Jay Mulucha

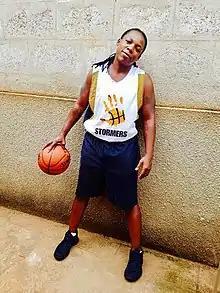
Jay Mulucha

Jay Mulucha is a Ugandan LGBT activist and basketball player of the Magic Stormers, a team participating in the Federation of Uganda Basketball League (FUBA). Mulucha is also one of the managers of the team.